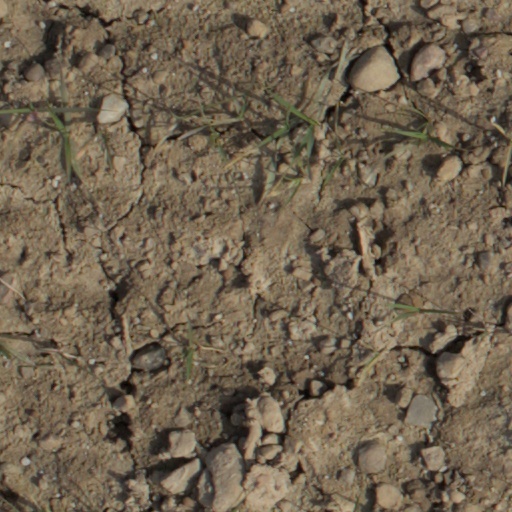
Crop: wheat